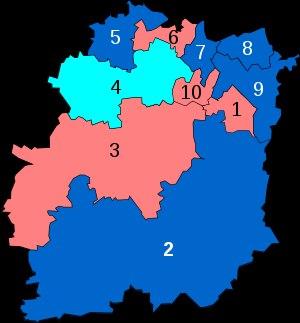
Le département français de l'Essonne est un département créé par la loi du 10 juillet 1964 par démembrement de l'ancienne Seine-et-Oise, effectivement constitué le 1ᵉʳ janvier 1968 par la mise en place du Conseil général de l'Essonne. En 1966 furent institués les arrondissements d'Évry, Étampes et Palaiseau, en 1967 les vingt-sept cantons de l'Essonne, régulièrement modifiés pour atteindre en 1985 les quarante-deux actuels et les quatre circonscriptions législatives, portées à dix en 1986.
Cette liste présente les députés élus dans le département français de l'Essonne depuis sa création le 1ᵉʳ janvier 1968.